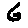
Label: 6